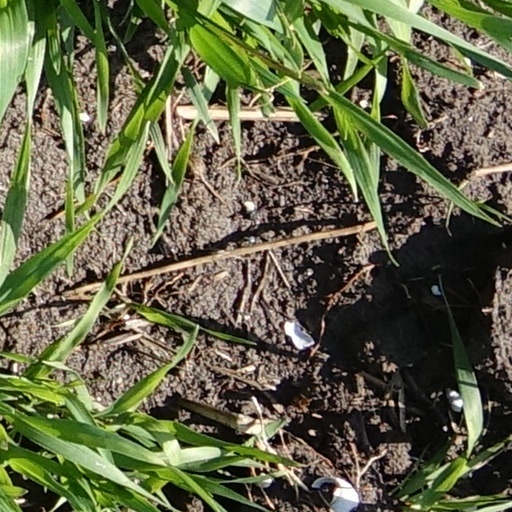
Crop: wheat